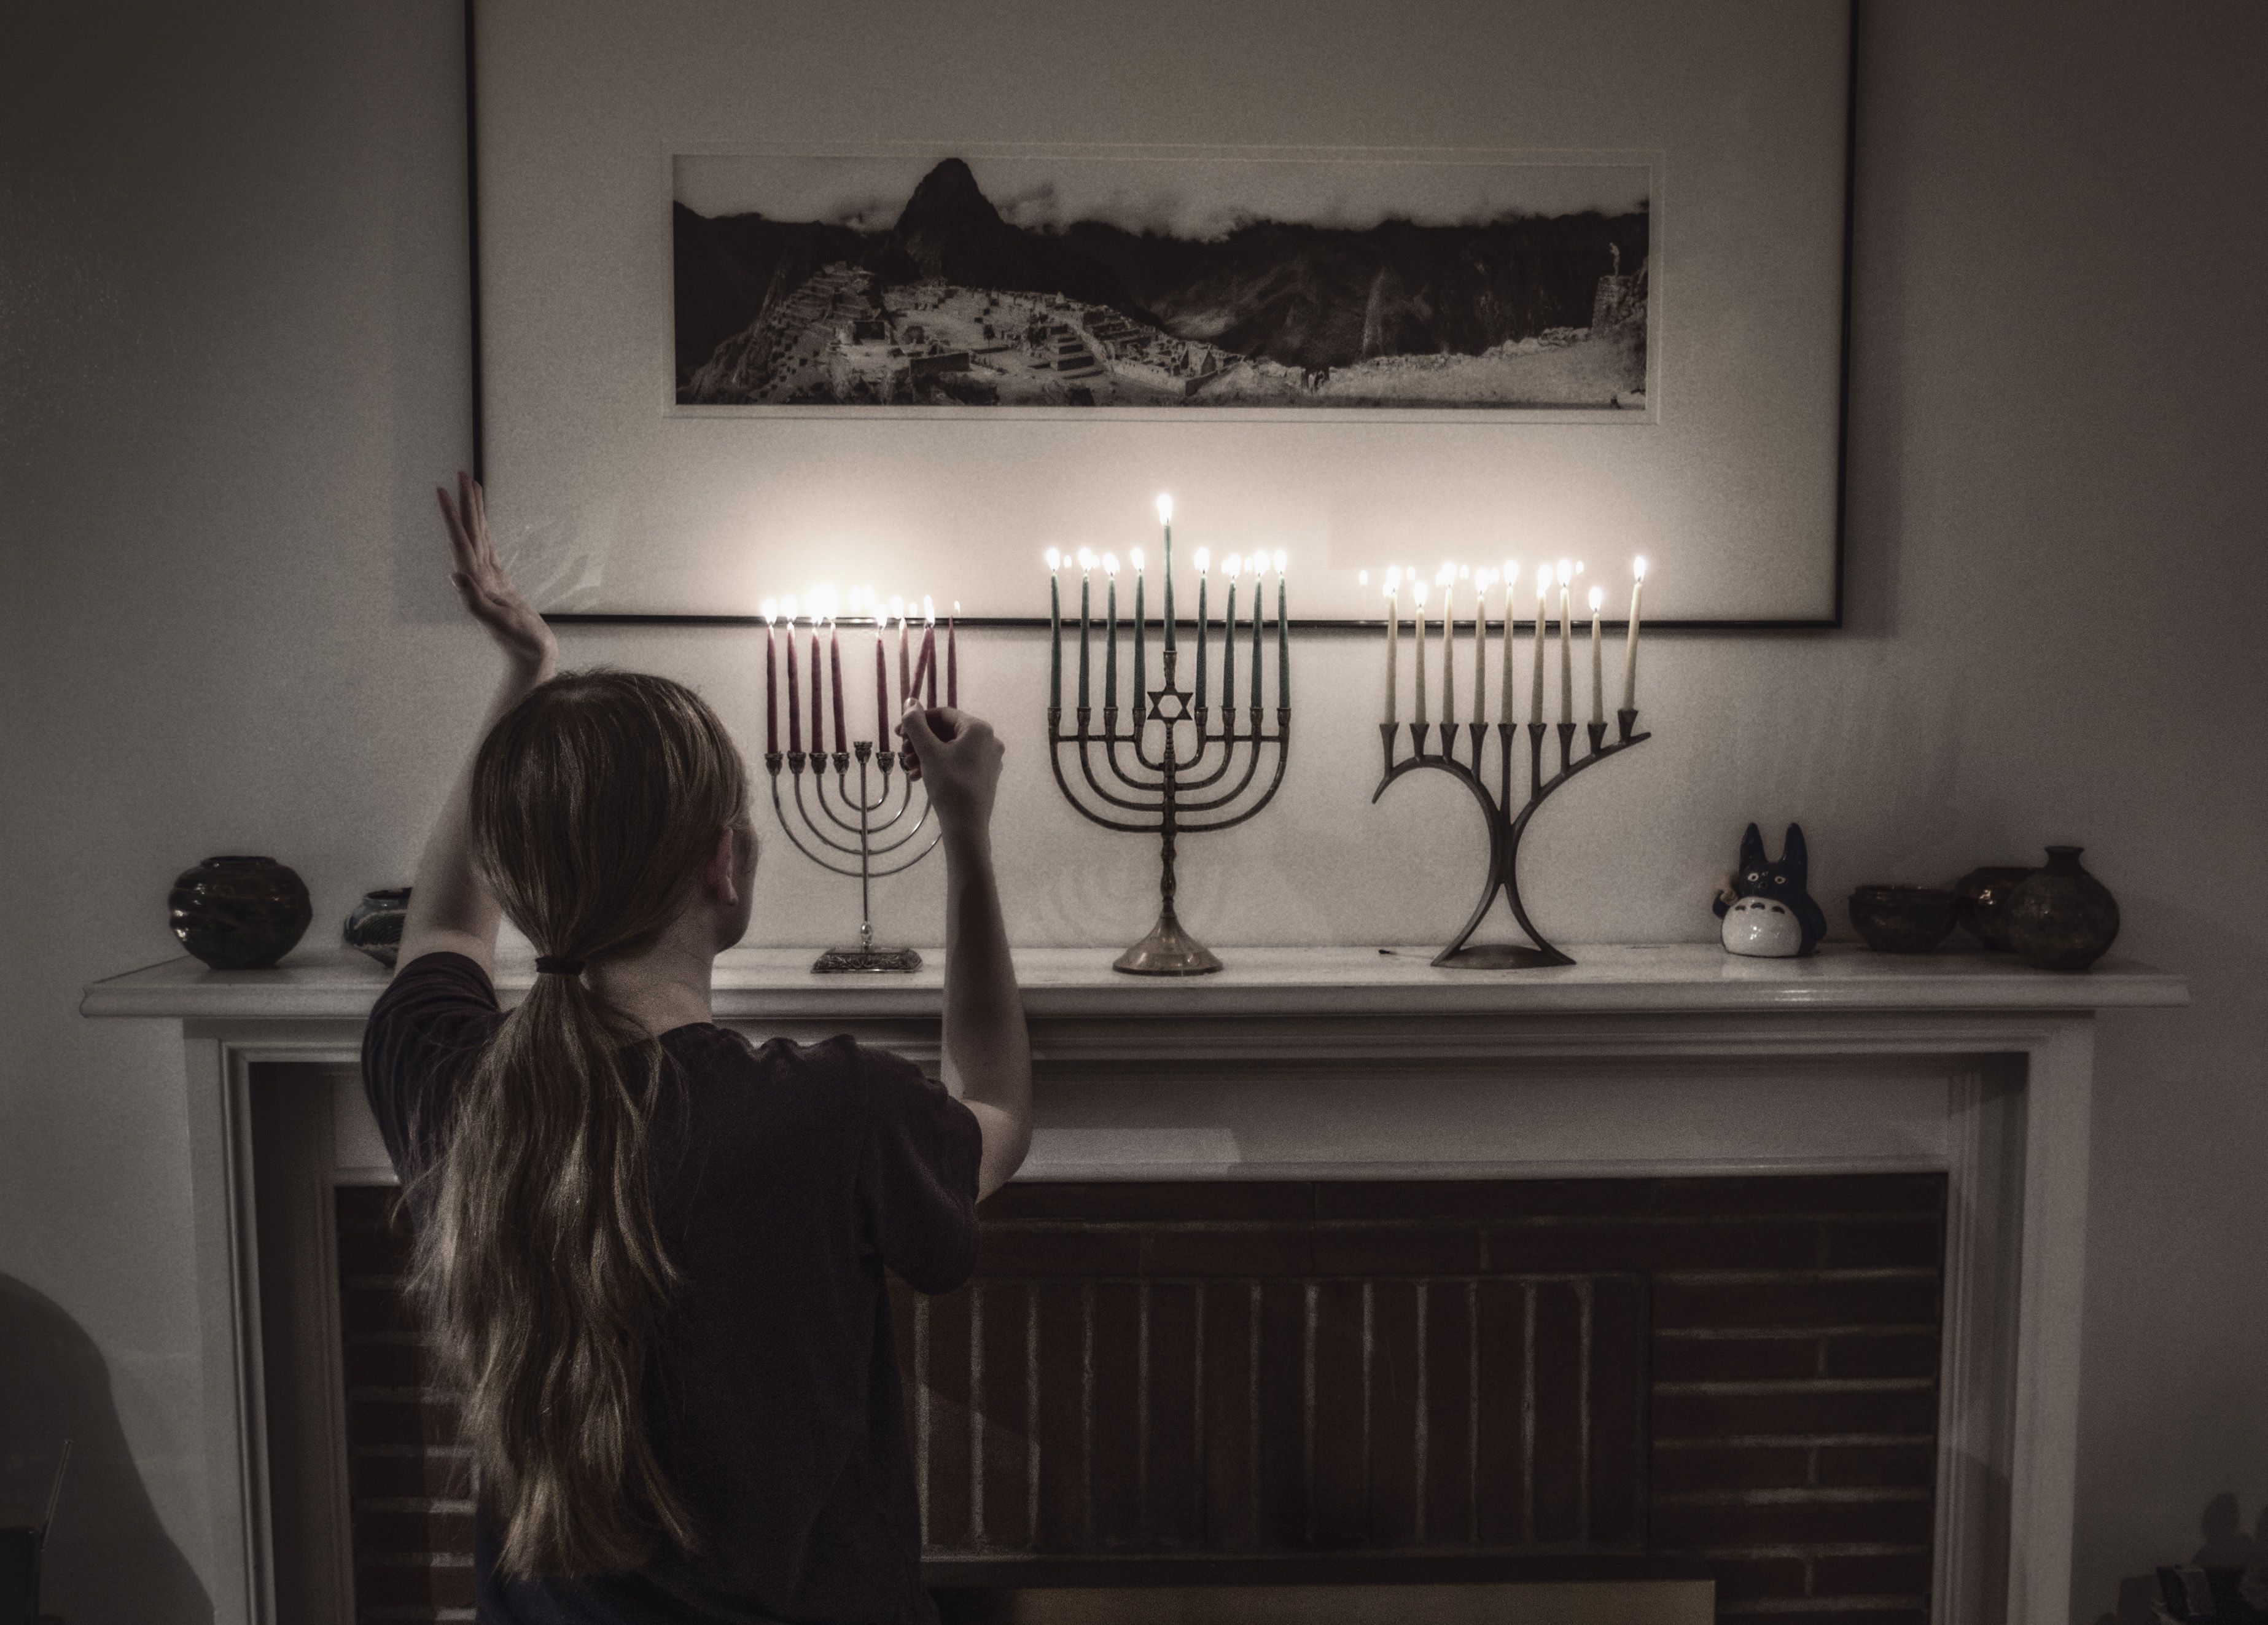
light, woman, white, house, home, wall, fireplace, living room, room, lighting, interior design, candles, design, blessing, chanukah, hearth, hanukkah, lord, dining room, chanukkah, shammus, ourgod